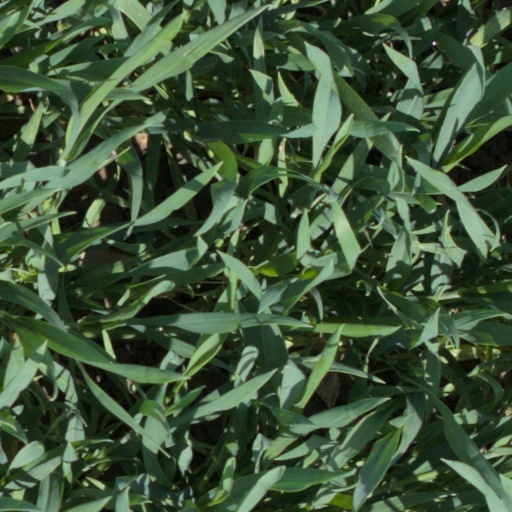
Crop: wheat